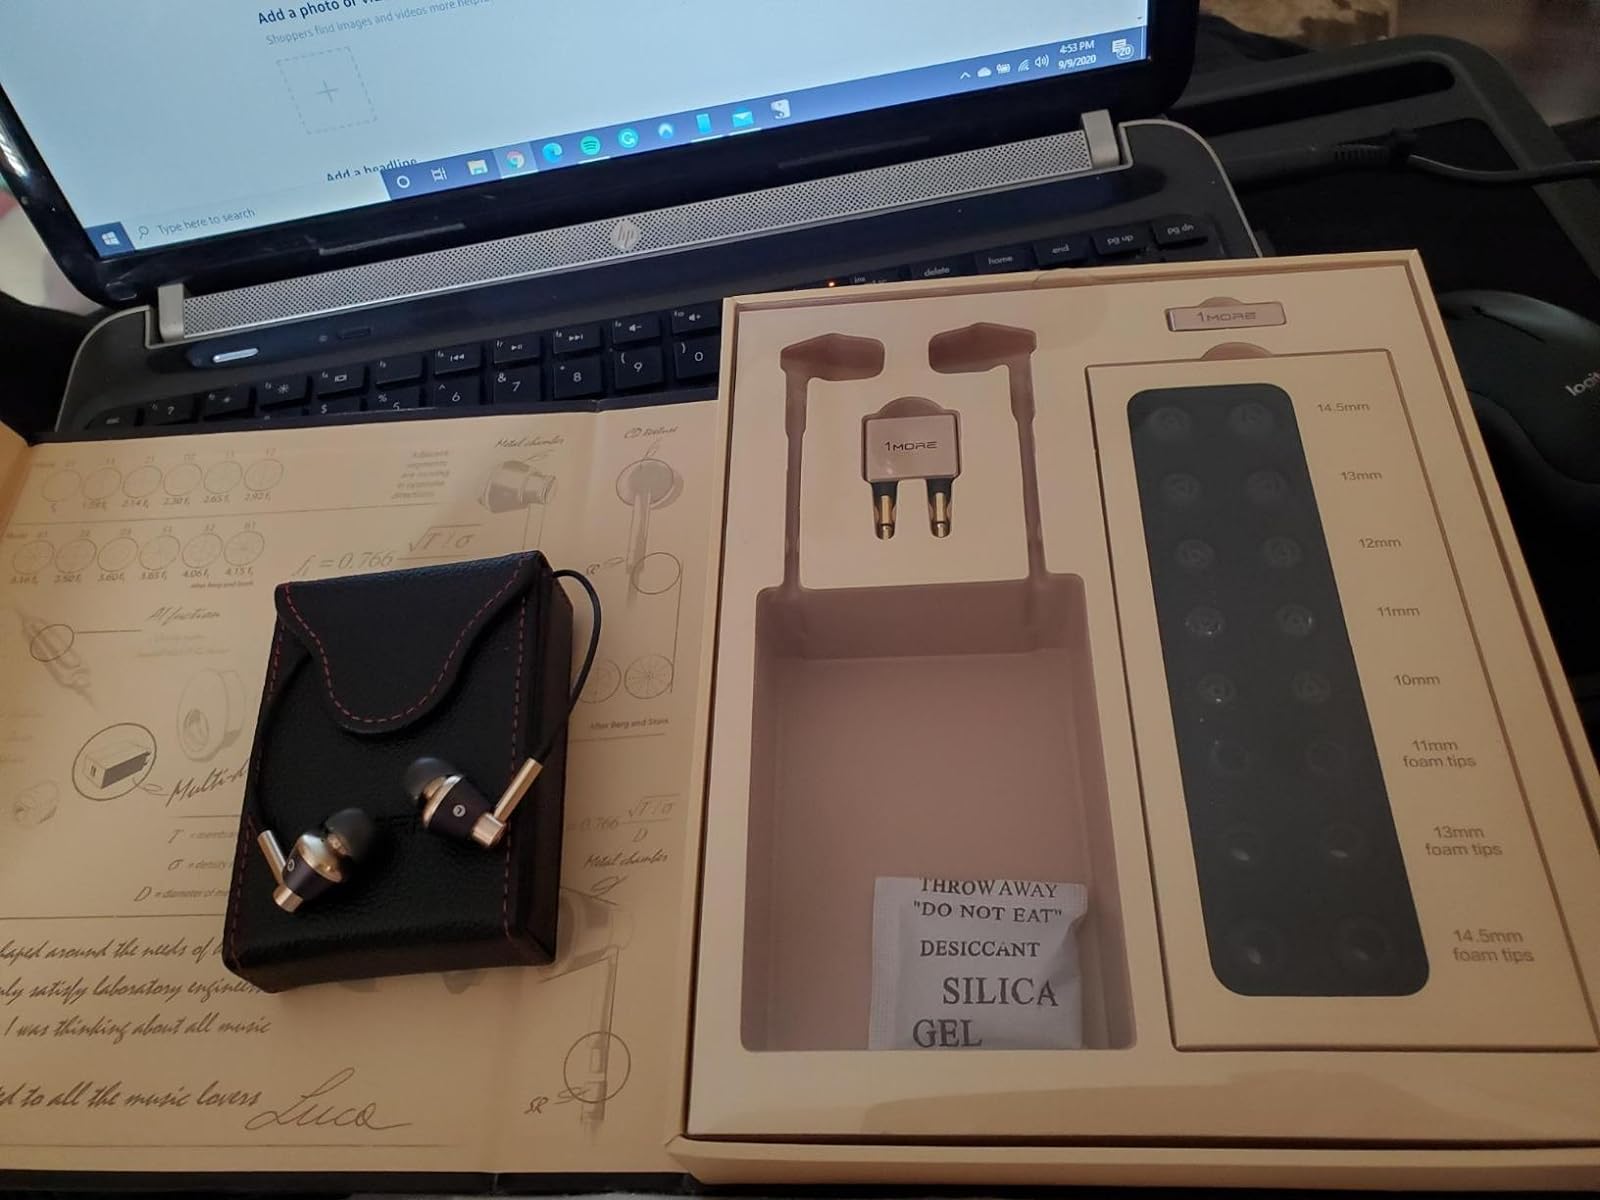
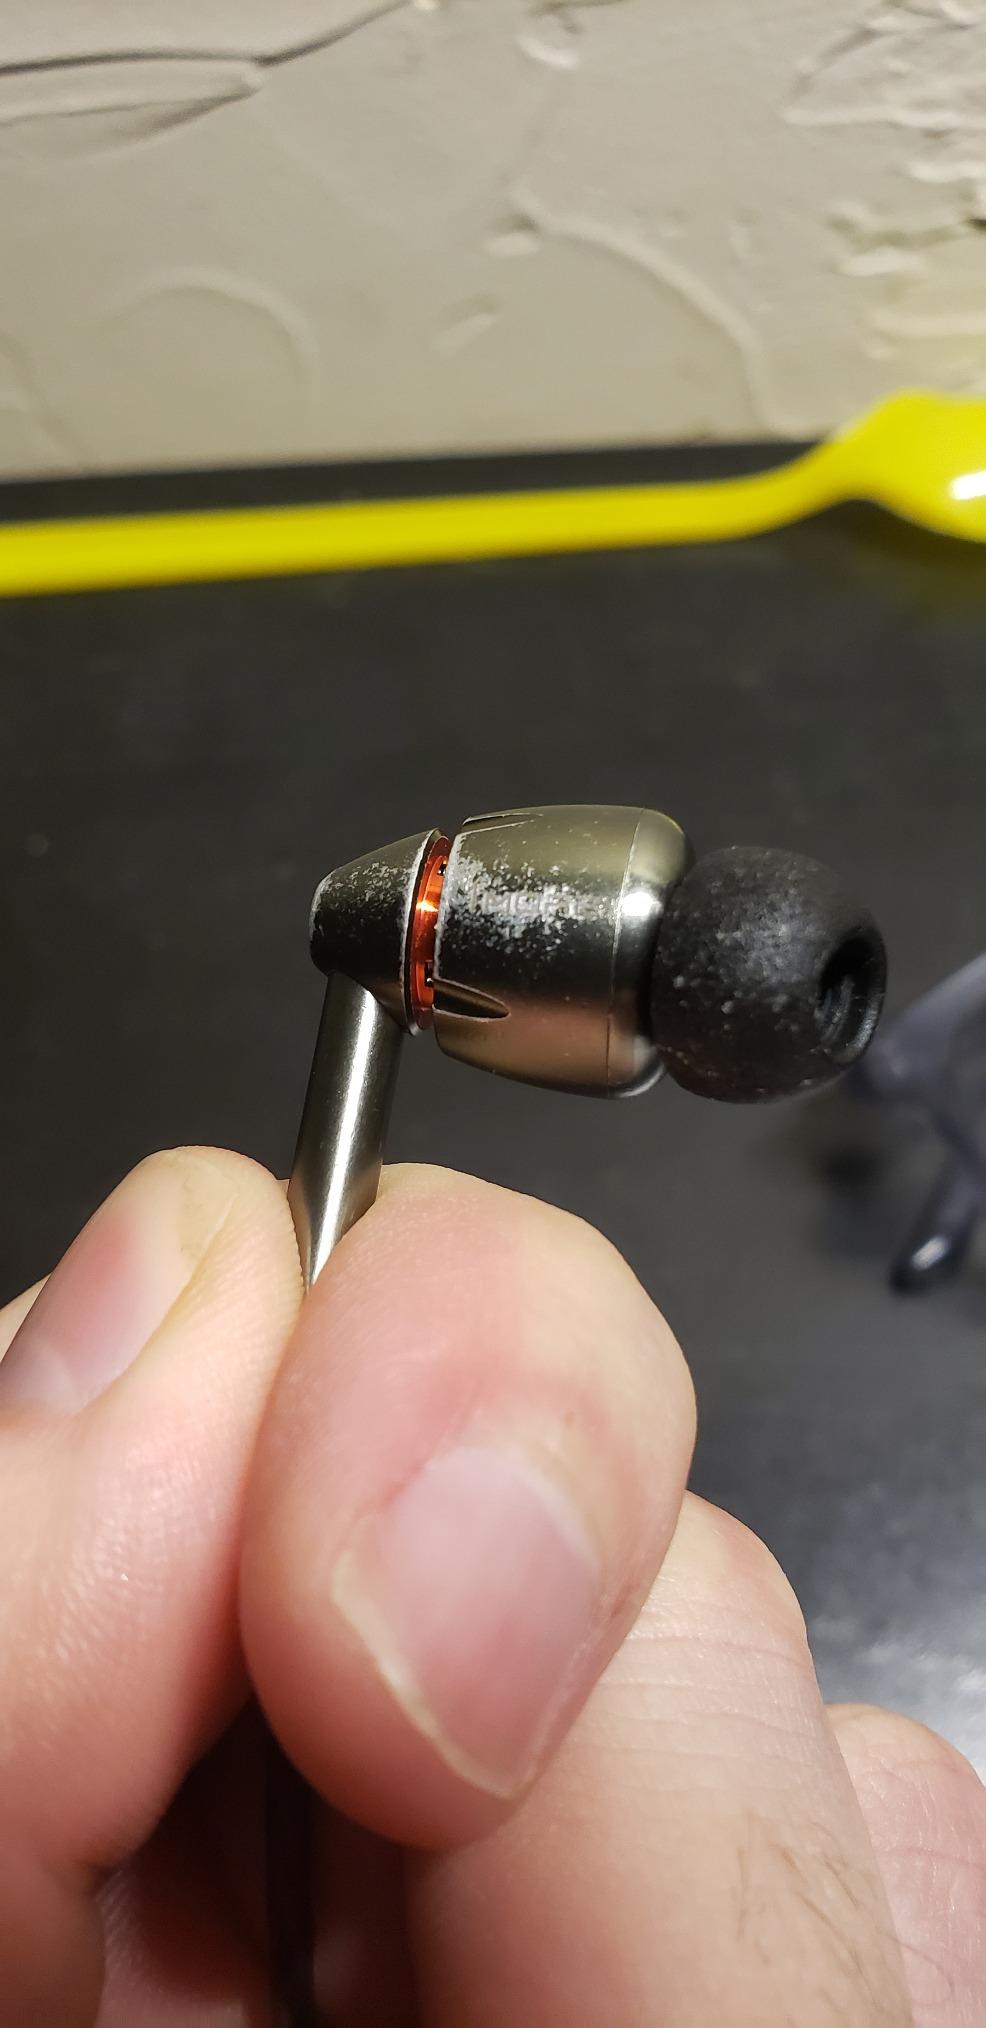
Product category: headphones
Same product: no